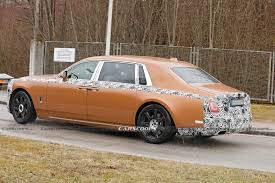
Label: noambulance